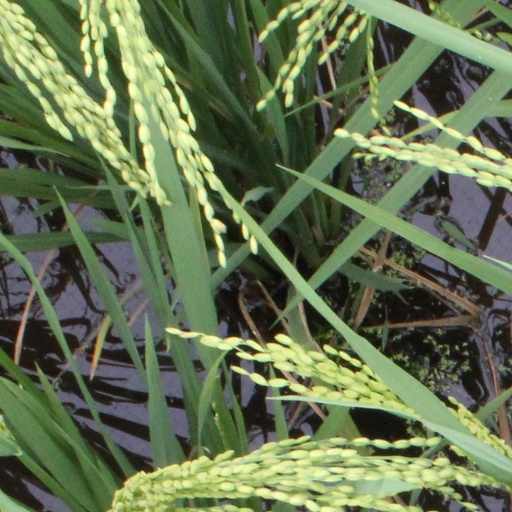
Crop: rice